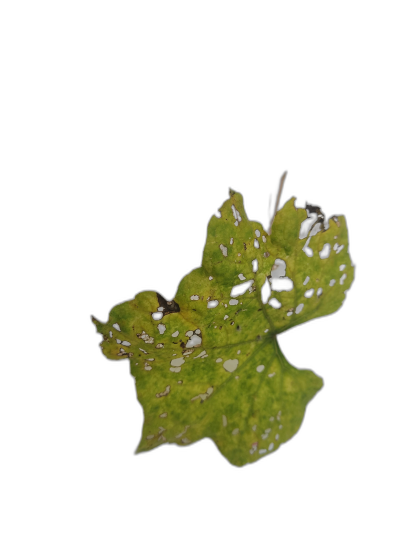
Crop: Zucchini
Label: Anthracnose